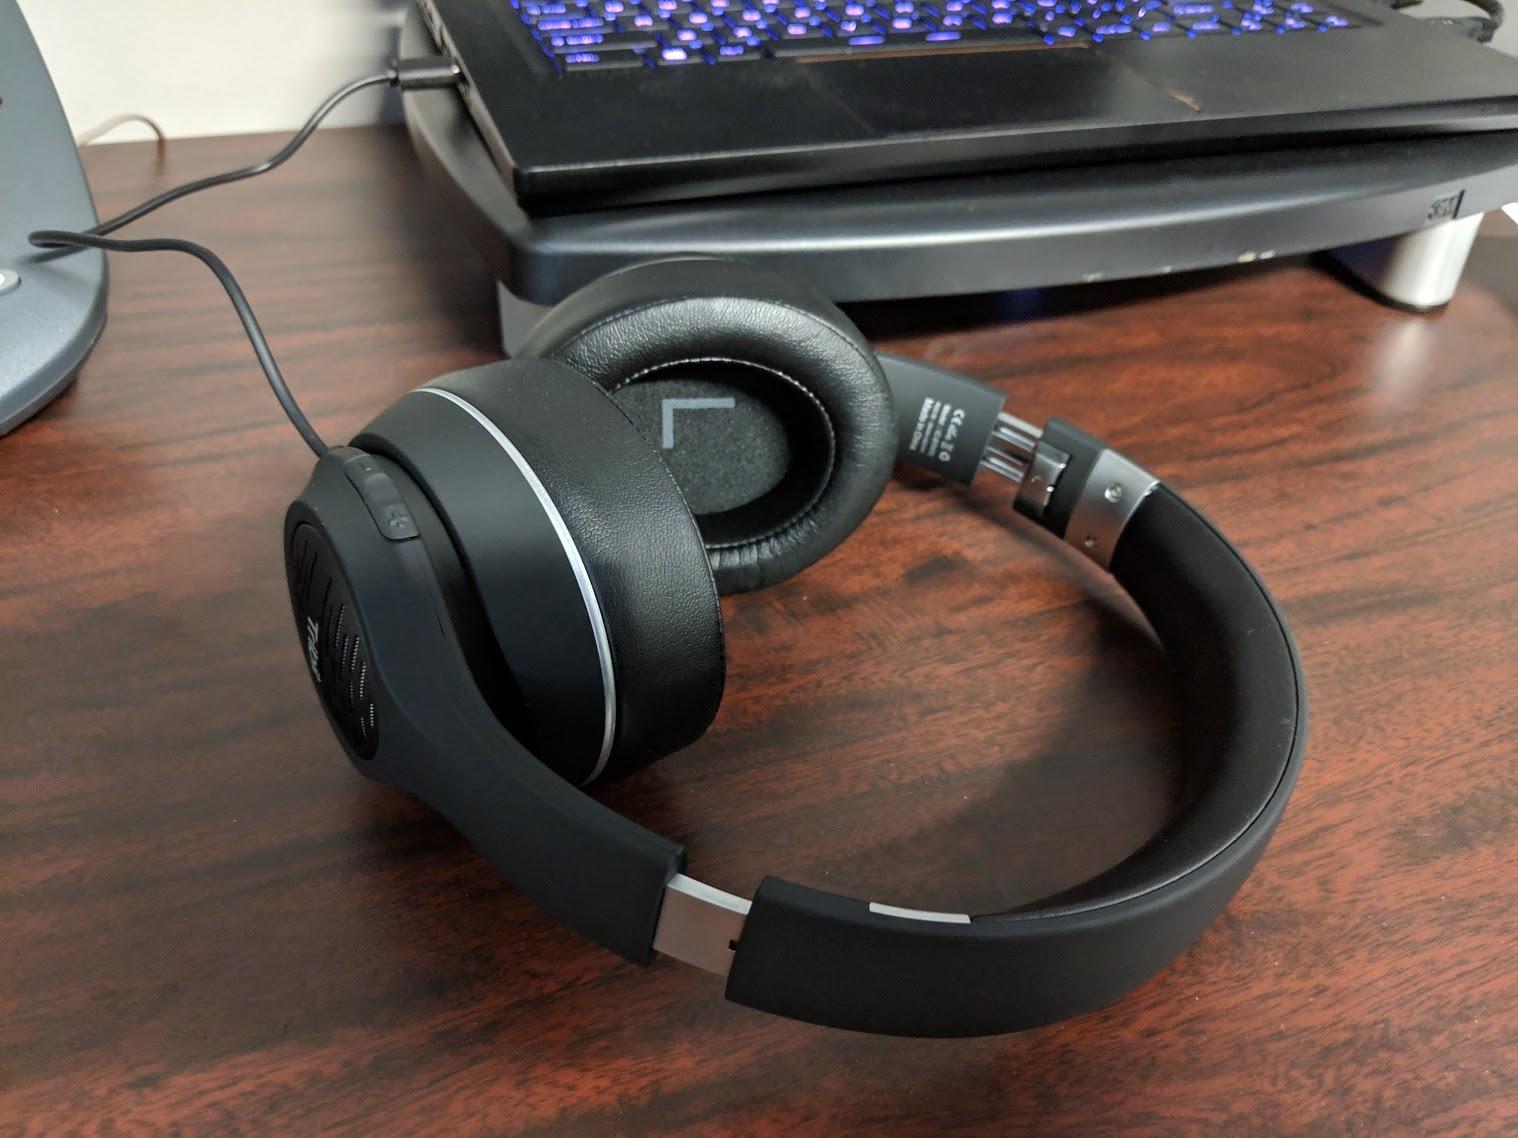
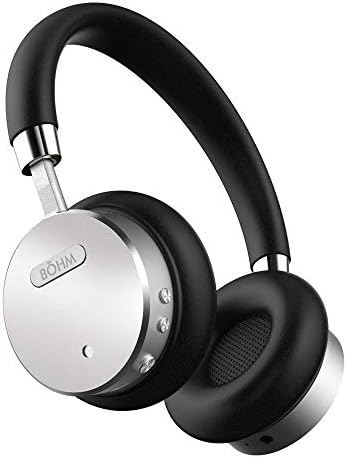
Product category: headphones
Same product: no